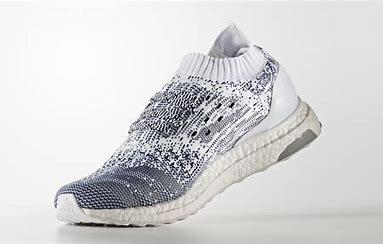
Brand: Adidas
Model: Ultraboost Uncaged